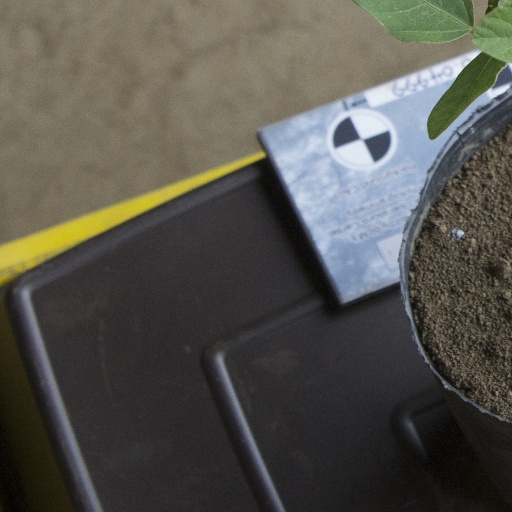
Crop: soybean